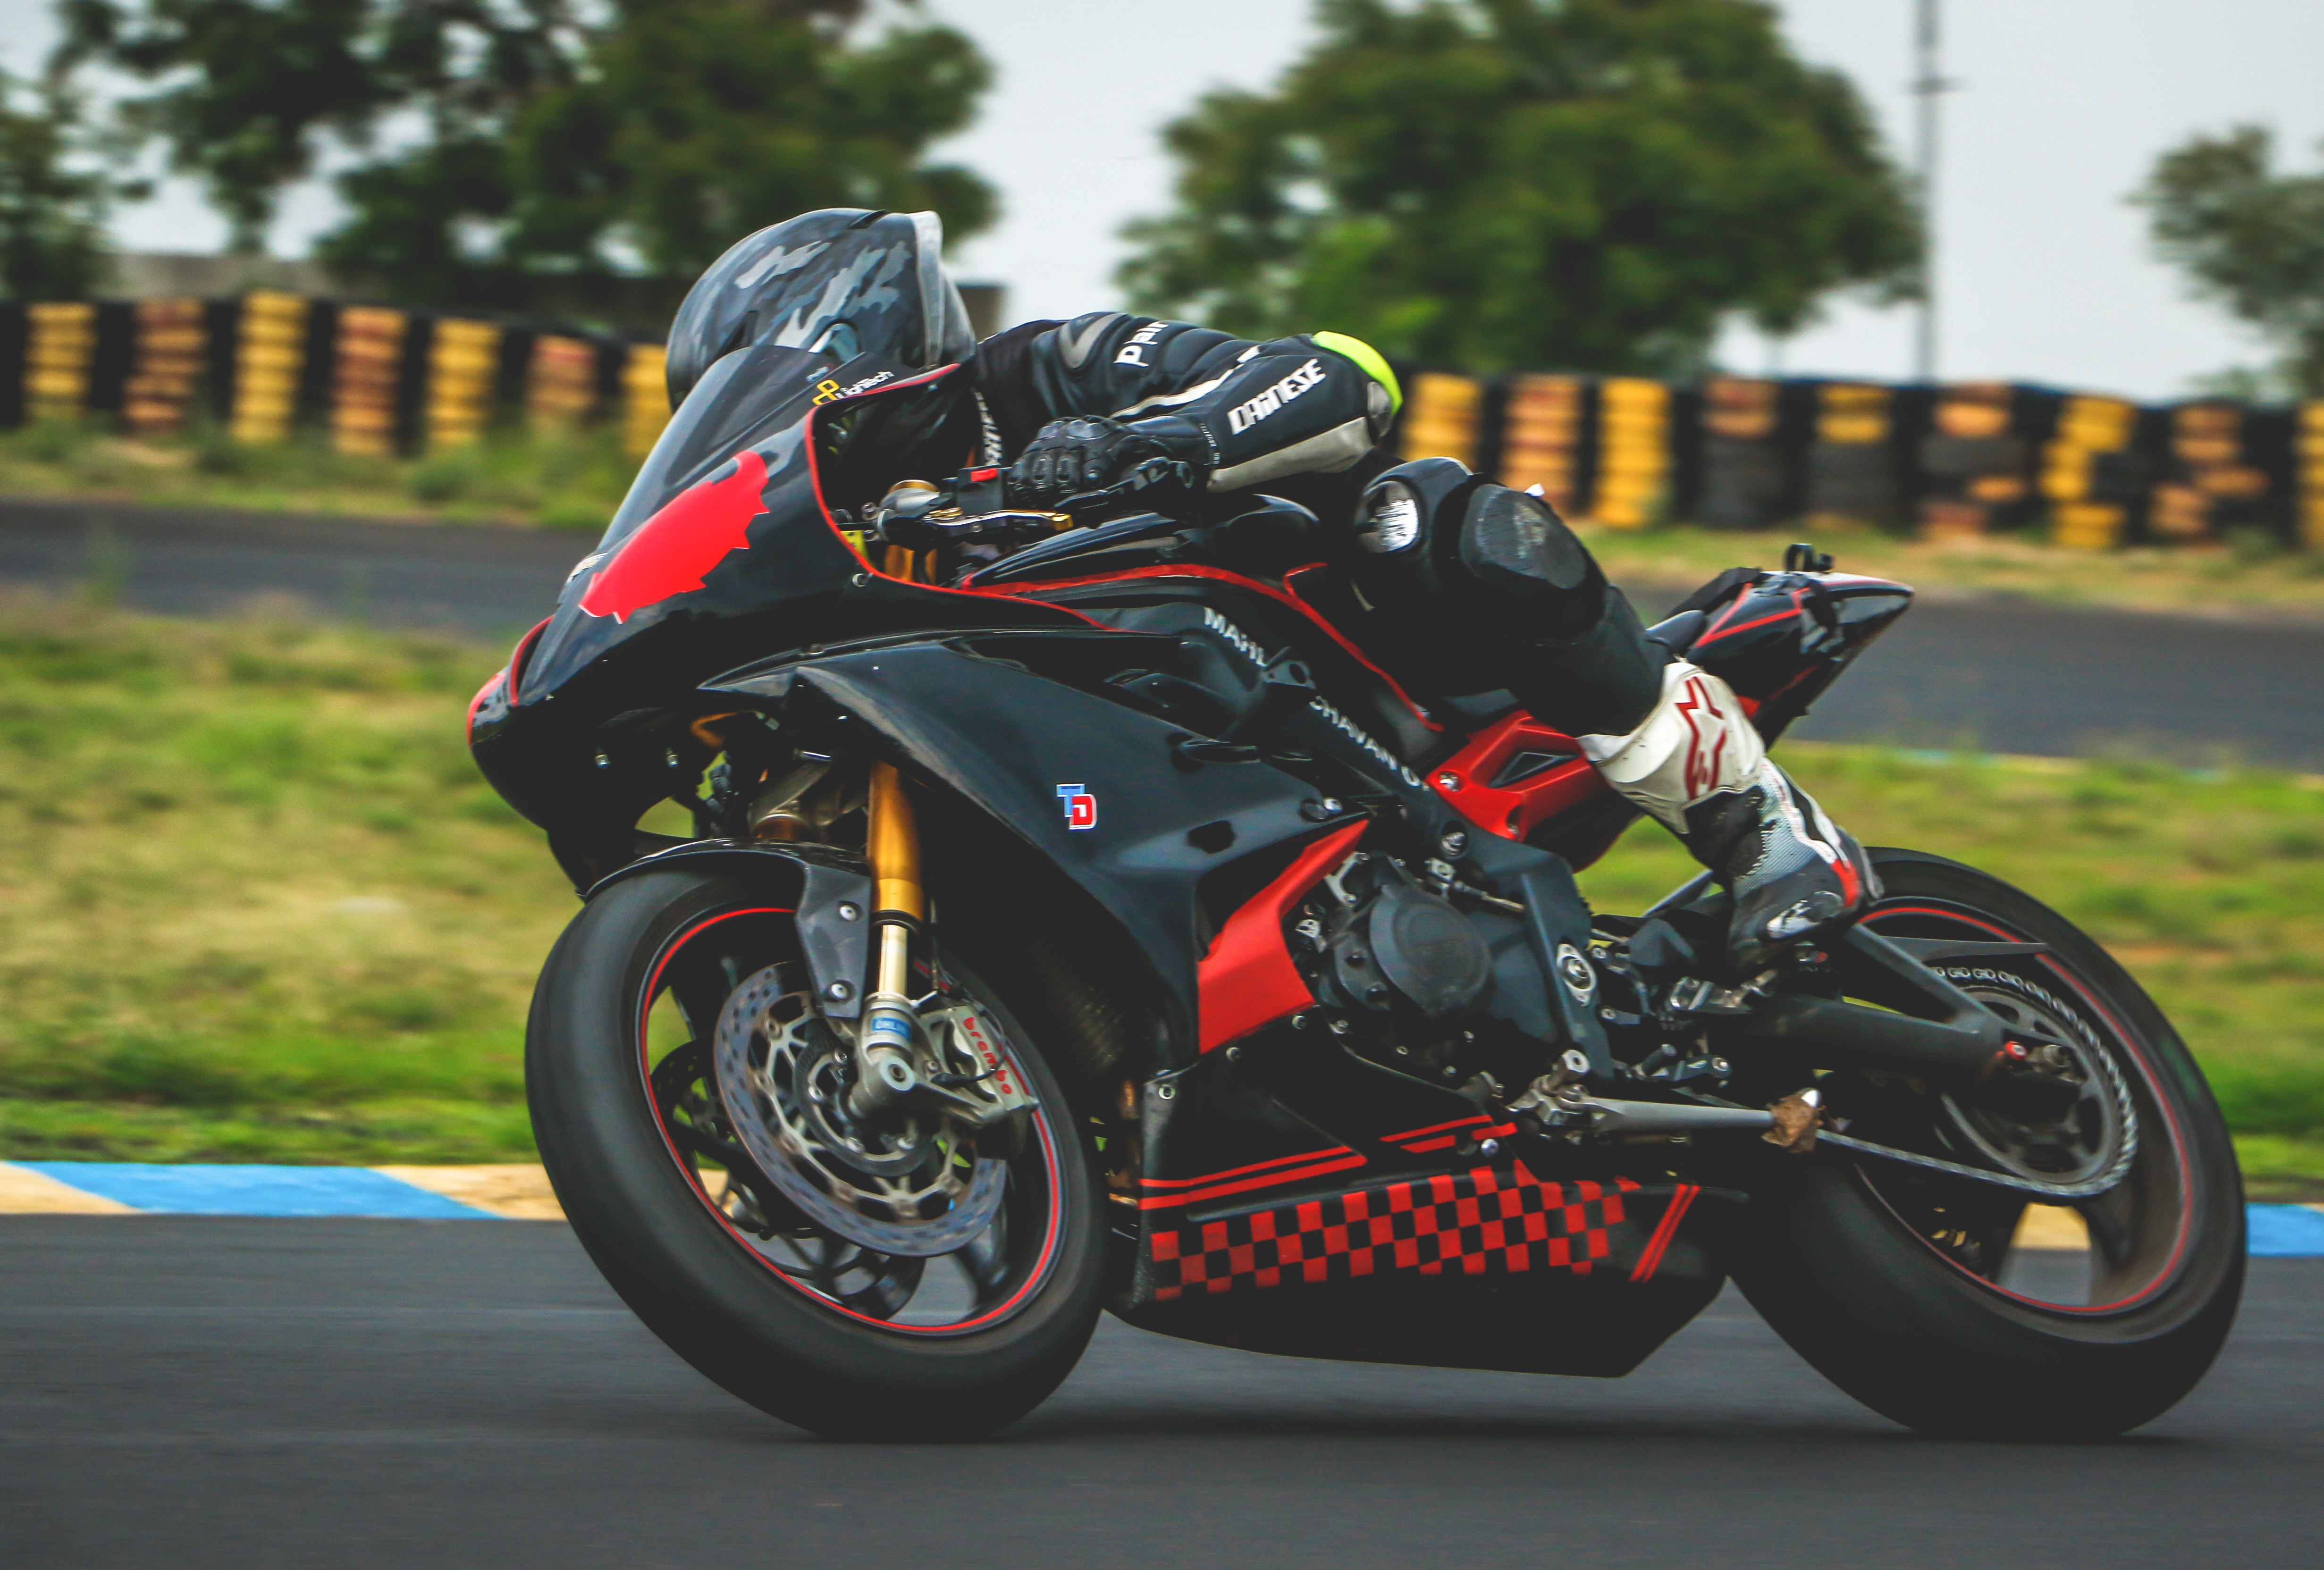
land vehicle, motorcycle, vehicle, motorcycle racer, road racing, motorcycling, motorcycle helmet, superbike racing, motorcycle fairing, race track, automotive tire, helmet, motorcycle racing, motorsport, car, automotive design, motorcycle accessories, racing, rim, grand prix motorcycle racing, technology, personal protective equipment, tire, automotive wheel system, automotive exterior, isle of man tt, endurance racing motorsport, auto part, sports, wheel